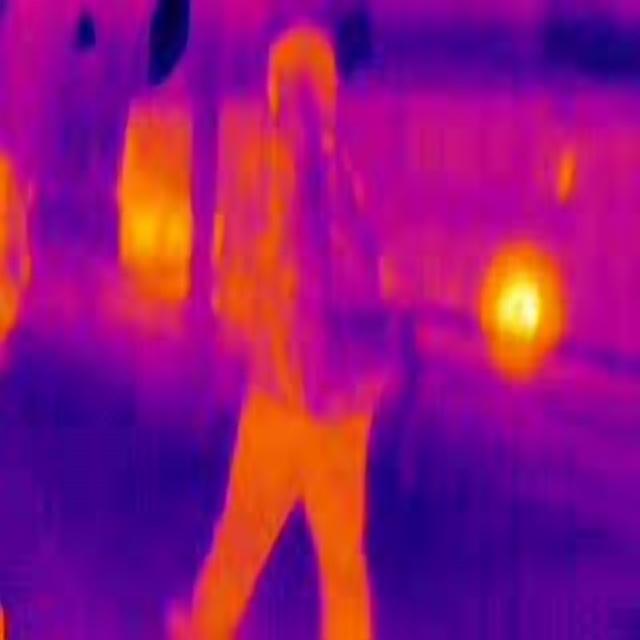
Detected objects:
label: person